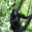
Label: chimpanzee